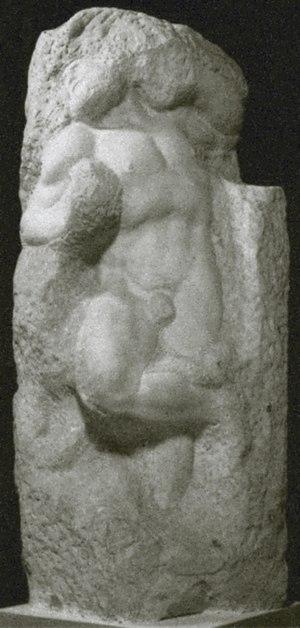
L'Esclave s'éveillant est une sculpture du grand peintre et sculpteur italien de la Renaissance Michel-Ange, conservée aujourd'hui à la Galleria dell'Accademia de Florence.
Auguste Rodin, né à Paris le 12 novembre 1840 et mort à Meudon le 17 novembre 1917, est l'un des plus importants sculpteurs français de la seconde moitié du XIXᵉ siècle, considéré comme un des pères de la sculpture moderne.
Gustav Heinrich Ernst Martin Wilhelm Furtwängler /ˈvɪl.hɛlm ˈfʊrt.ˌvɛŋ.lər/, né le 25 janvier 1886 à Berlin et mort le 30 novembre 1954 à Baden-Baden, est un chef d'orchestre et compositeur allemand.